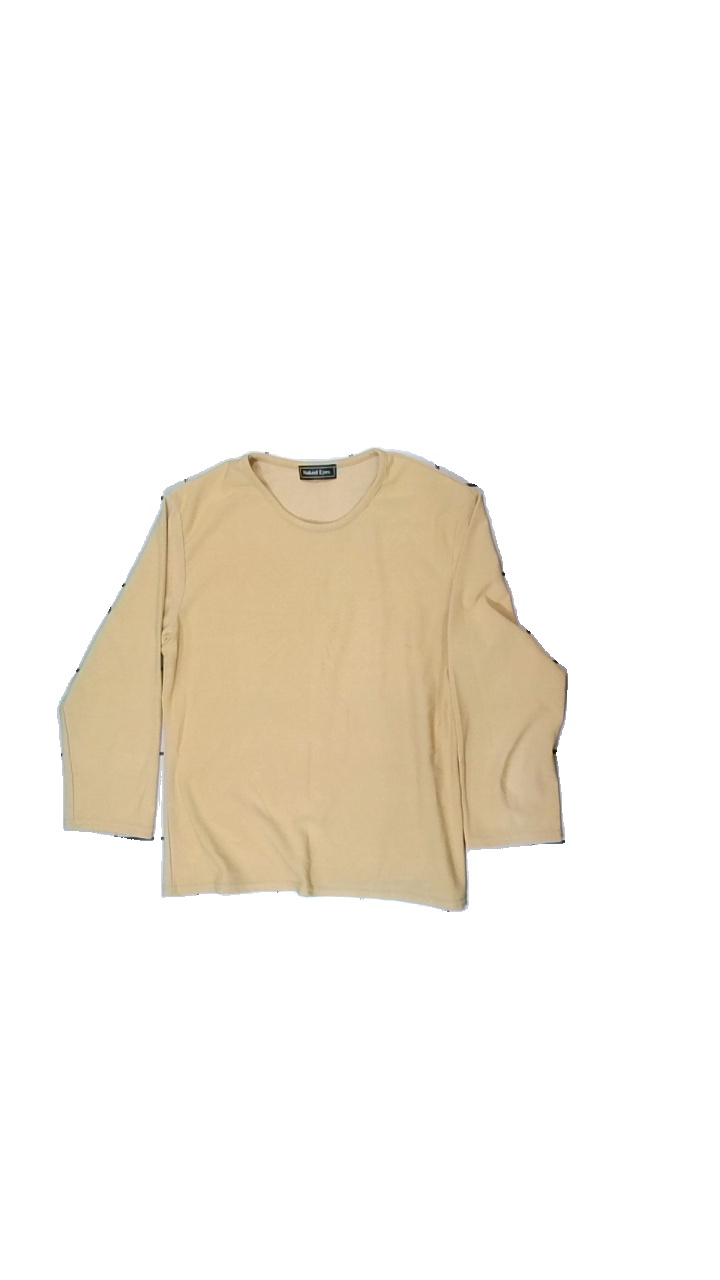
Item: Top (Ladies)
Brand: Naked Eye
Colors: Beige
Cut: Regular
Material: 100% polyester
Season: All
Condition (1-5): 2
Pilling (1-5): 5
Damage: ripped threading
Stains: Minor
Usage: Export
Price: <50